2008 Indianapolis 500

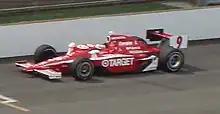
Scott Dixon makes his pole-winning qualification run.

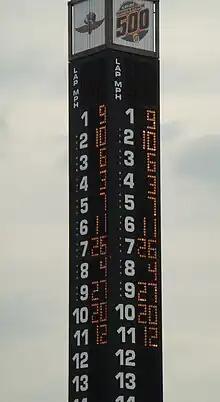
Scoring pylon at the close of pole day qualifications.

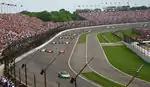
The field entering turn 4, aligned for the start.

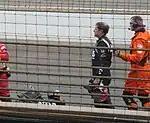
Marty Roth (in black) after exiting his damaged car.

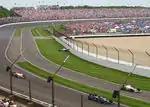
Tony Kanaan drives his damaged car (green and white) through the warm-up lane while Sarah Fisher rests against the inside wall.

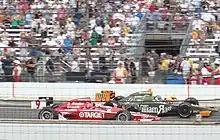
Scott Dixon (#9), takes a victory lap after winning the 2008 Indianapolis 500.

At 1:03 p.m., Mari Hulman George gave the command to start engines. All cars except Sarah Fisher pulled away, but Fisher quickly caught up to the field. Emerson Fittipaldi was booed during the parade laps due to his incident where he drank orange juice instead of milk after winning in 1993. He pulled the pace car off the track after the third pace lap, and a well-aligned field took the green flag. Polesitter Scott Dixon took the lead into turn one, and led the first two laps. His teammate Dan Wheldon took the lead on lap three. On the 8th lap, Bruno Junqueira lost a mirror, and the first of many caution periods slowed the field.